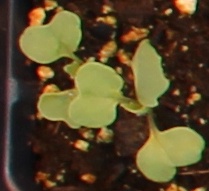
Label: Canola